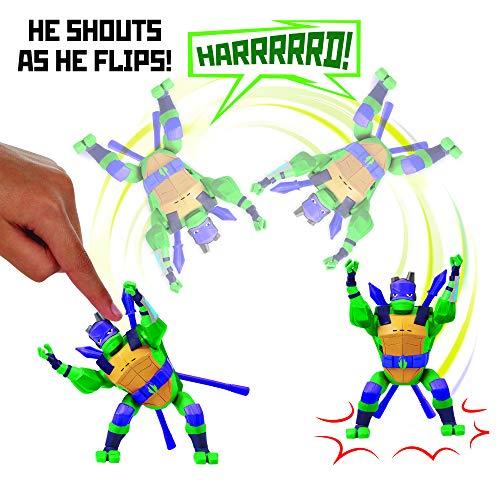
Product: Rise of The Teenage Mutant Ninja Turtle Donatello Side Flip Ninja Attack Deluxe Figure
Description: Each deluxe turtle figures comes with a unique deluxe Ninja flipping attack action and awesome sound effects and phrases from the new TMNT TV show.
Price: $10.47
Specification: ProductDimensions:4.5x2x9inches|ItemWeight:8.5ounces|ShippingWeight:9ounces(Viewshippingratesandpolicies)|ASIN:B07DNX9752|Itemmodelnumber:81402|Manufacturerrecommendedage:3yearsandup|Batteries:3LR44batteriesrequired.